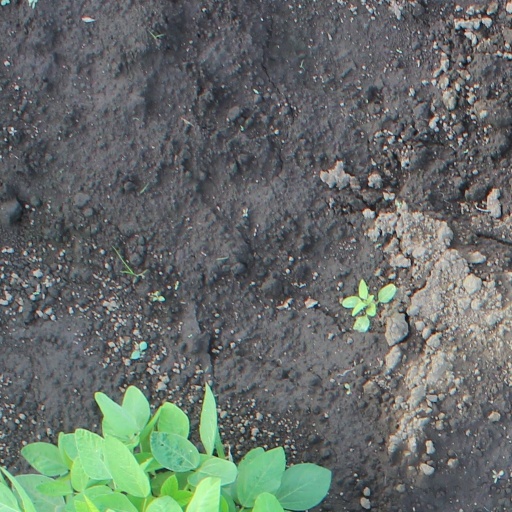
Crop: soybean